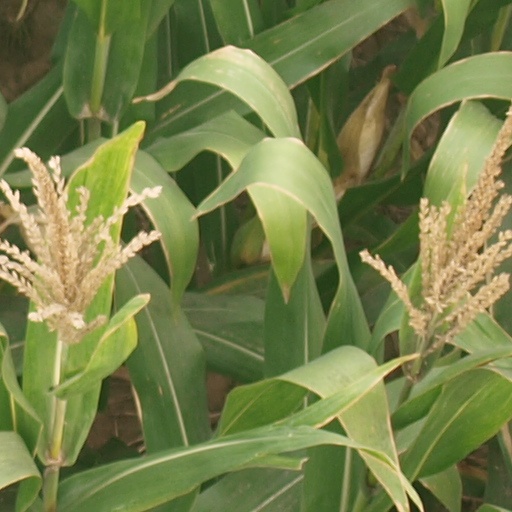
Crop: maize; corn